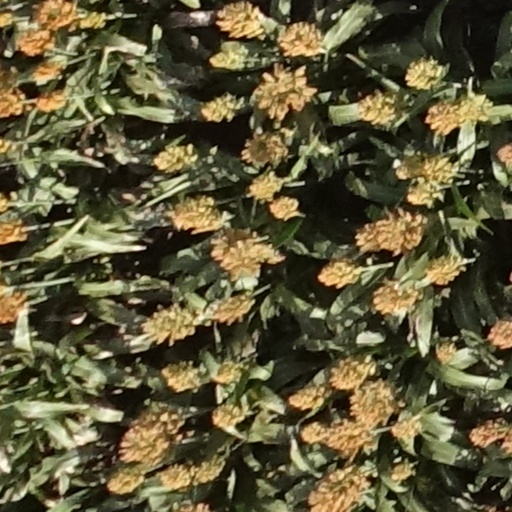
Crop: sorghum